Ascetical theology

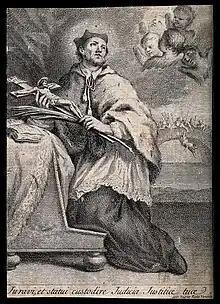
Ignatius of Loyola, on an engraving by Wagner.

The essence of Christian perfection is love. St. Thomas (Opusc. de perfectione christ., c. ii) calls that perfect which is conformable to its end ("quod attingit ad finem ejus"). As the end of man is God, what unites him, even on earth, most closely with God is love (1 Corinthians 6:17; 1 John 4:16). All the other virtues are subservient to love or its natural prerequisites, as faith and hope; Love seizes man's whole soul (intellect, will), sanctifies it and fuses new life into it. Love lives in all things and all things live in and through love. Love imparts to all things the right measure and directs them all to the last end. "Love is thus the principle of unity, no matter how diversified are the particular states, vocations and labours. There are many provinces, but they constitute one realm. The organs are many, but the organism is one" (Zahn, l. c., p. 146). Love is therefore rightly called "the bond of perfection" (Colossians 3:14) and the fulfilment of the law (Romans 13:8). That Christian perfection consists in love has ever been the teaching of Catholic ascetical writers. A few testimonies may suffice. Writing to the Corinthians, Clement of Rome says (1 Corinthians 49:1): "It was love that made all the elect perfect; without love nothing is acceptable to God" (en te agape ateleiothesan pantes oi eklektoi tou theou dicha agapes ouden euareston estin to theo; Funk, "Patr. apost.", p. 163). The "Epistle of Barnabas" insists that the way of light is "the love of him who created us" (agapeseis ton se poiesanta; Funk, l. c., p. 91), "a love of our neighbour that does not even spare our own life" (agapeseis ton plesion sou hyper ten psychen sou), and it affirms that perfection is nothing else than "love and joy over the good works which testify to justice" (agape euphrosyns kai agalliaseos ergon dikaiosynes martyria). St. Ignatius never wearies in his letters of proposing faith as the light and love as the way, love being the end and aim of faith ("Ad Ephes.", ix, xiv; "Ad Philad.", ix; "Ad Smyrn.", vi). According to the "Didache", love of God and of one's neighbour is the beginning of the "way of life" (c. i), and in the "Epistle to Diognetus" active love is called the fruit of belief in Christ. The "Pastor" of Hermas acknowledges the same ideal when he sets down "a life for God" (zoe to theo) as the sum-total of human existence. To these Apostolic Fathers may be added St. Ambrose (De fuga sæculi, c. iv, 17; c. vi, 35-36) and St. Augustine, who regards perfect justice as tantamount to perfect love. Both St. Thomas and St. Bonaventure speak the same language, and the ascetical writers of all subsequent centuries have faithfully followed in their authoritative footsteps (cf. Lutz, "Die kirchl. Lehre von den evang. Räten", Paderborn, 1907, pp. 26–99).